Meccano Ltd

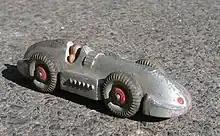
Dinky 23e model of George Eyston's land record car, "Speed of the Wind". The toy was made from 1936 to 1956.

In 1931 Meccano Ltd introduced Modelled Miniatures to complement their railway sets and in early 1934 these became Dinky Toys, a new line of die-cast miniature model cars and trucks under the trade mark "Meccano Dinky Toys". In the same year, they also introduced a construction toy for younger children called Dinky Builder. It comprised rectangular and triangular hinged metal plates that could be quickly and easily assembled. The parts were painted emerald green, red, (and later blue and yellow), with jade green and salmon pink in an attempt to draw girls into the otherwise boys-only toy market.